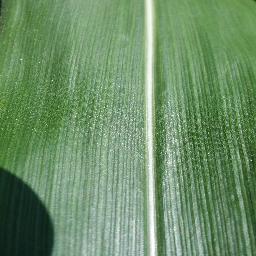
Label: Corn___healthy